Donald L. Tucker Civic Center

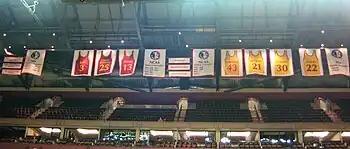
Banners hanging at the arena

The arena was named the Donald L. Tucker Civic Center in 1977 in honor of Donald L. Tucker, Esq., a former Speaker of the Florida House of Representatives and Special Ambassador for the United States to the Dominican Republic. Upon opening, the venue was named the Tallahassee-Leon County Civic Center. In 2001, the Florida Senate proposed reverting the civic center to its original name; however, this provision was vetoed. The center reverted to its original name in January 2012. The venue was owned by the Tallahassee Leon County Civic Center Authority until 2012.